Lei Cheng Uk Han Tomb Museum

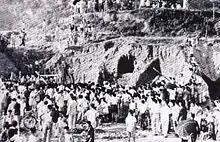
Discovery of the tomb in 1955

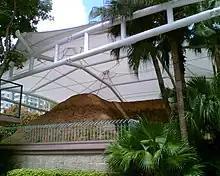
Outside view of the tomb and protective canopy

The tomb was accidentally discovered in August 1955, when the Hong Kong Government was levelling a hill slope for the construction of resettlement buildings at Lei Cheng Uk Village (present-day Lei Cheng Uk Estate). The tomb was then excavated by members of University of Hong Kong (HKU) and workers of the Public Works Department, under the supervision of Professor Frederick S. Drake, former head of the Chinese Department at HKU. After excavation, the government intended to demolish the tomb, but the tomb was eventually preserved due to high public interest. The tomb and its exhibition hall were formally opened to the public in 1957. In November 1988, the Han Tomb was declared as a gazetted monument by the Hong Kong Government, and is now protected and preserved permanently under the Antiquities and Monuments Ordinance.